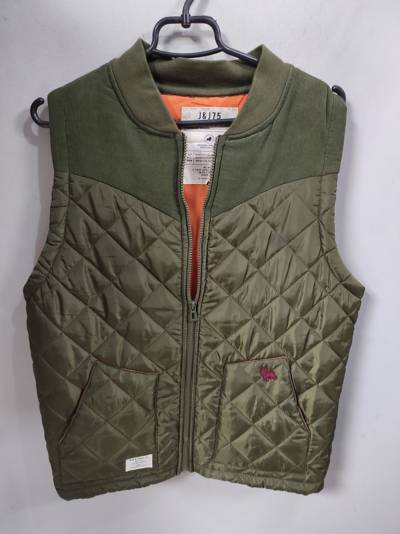
Waste category: clothes